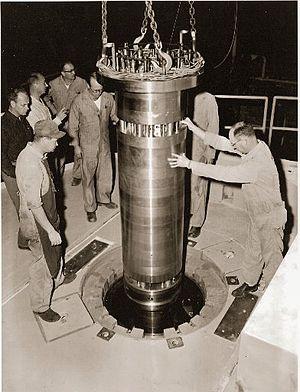
Une centrale nucléaire est un site industriel destiné à la production d'électricité et dont la chaudière est constituée d'un ou plusieurs réacteurs nucléaires ayant pour source d'énergie un combustible nucléaire. La puissance électrique d'une centrale varie de quelques mégawatts à plusieurs milliers de mégawatts en fonction du nombre et du type de réacteur en service sur le site.